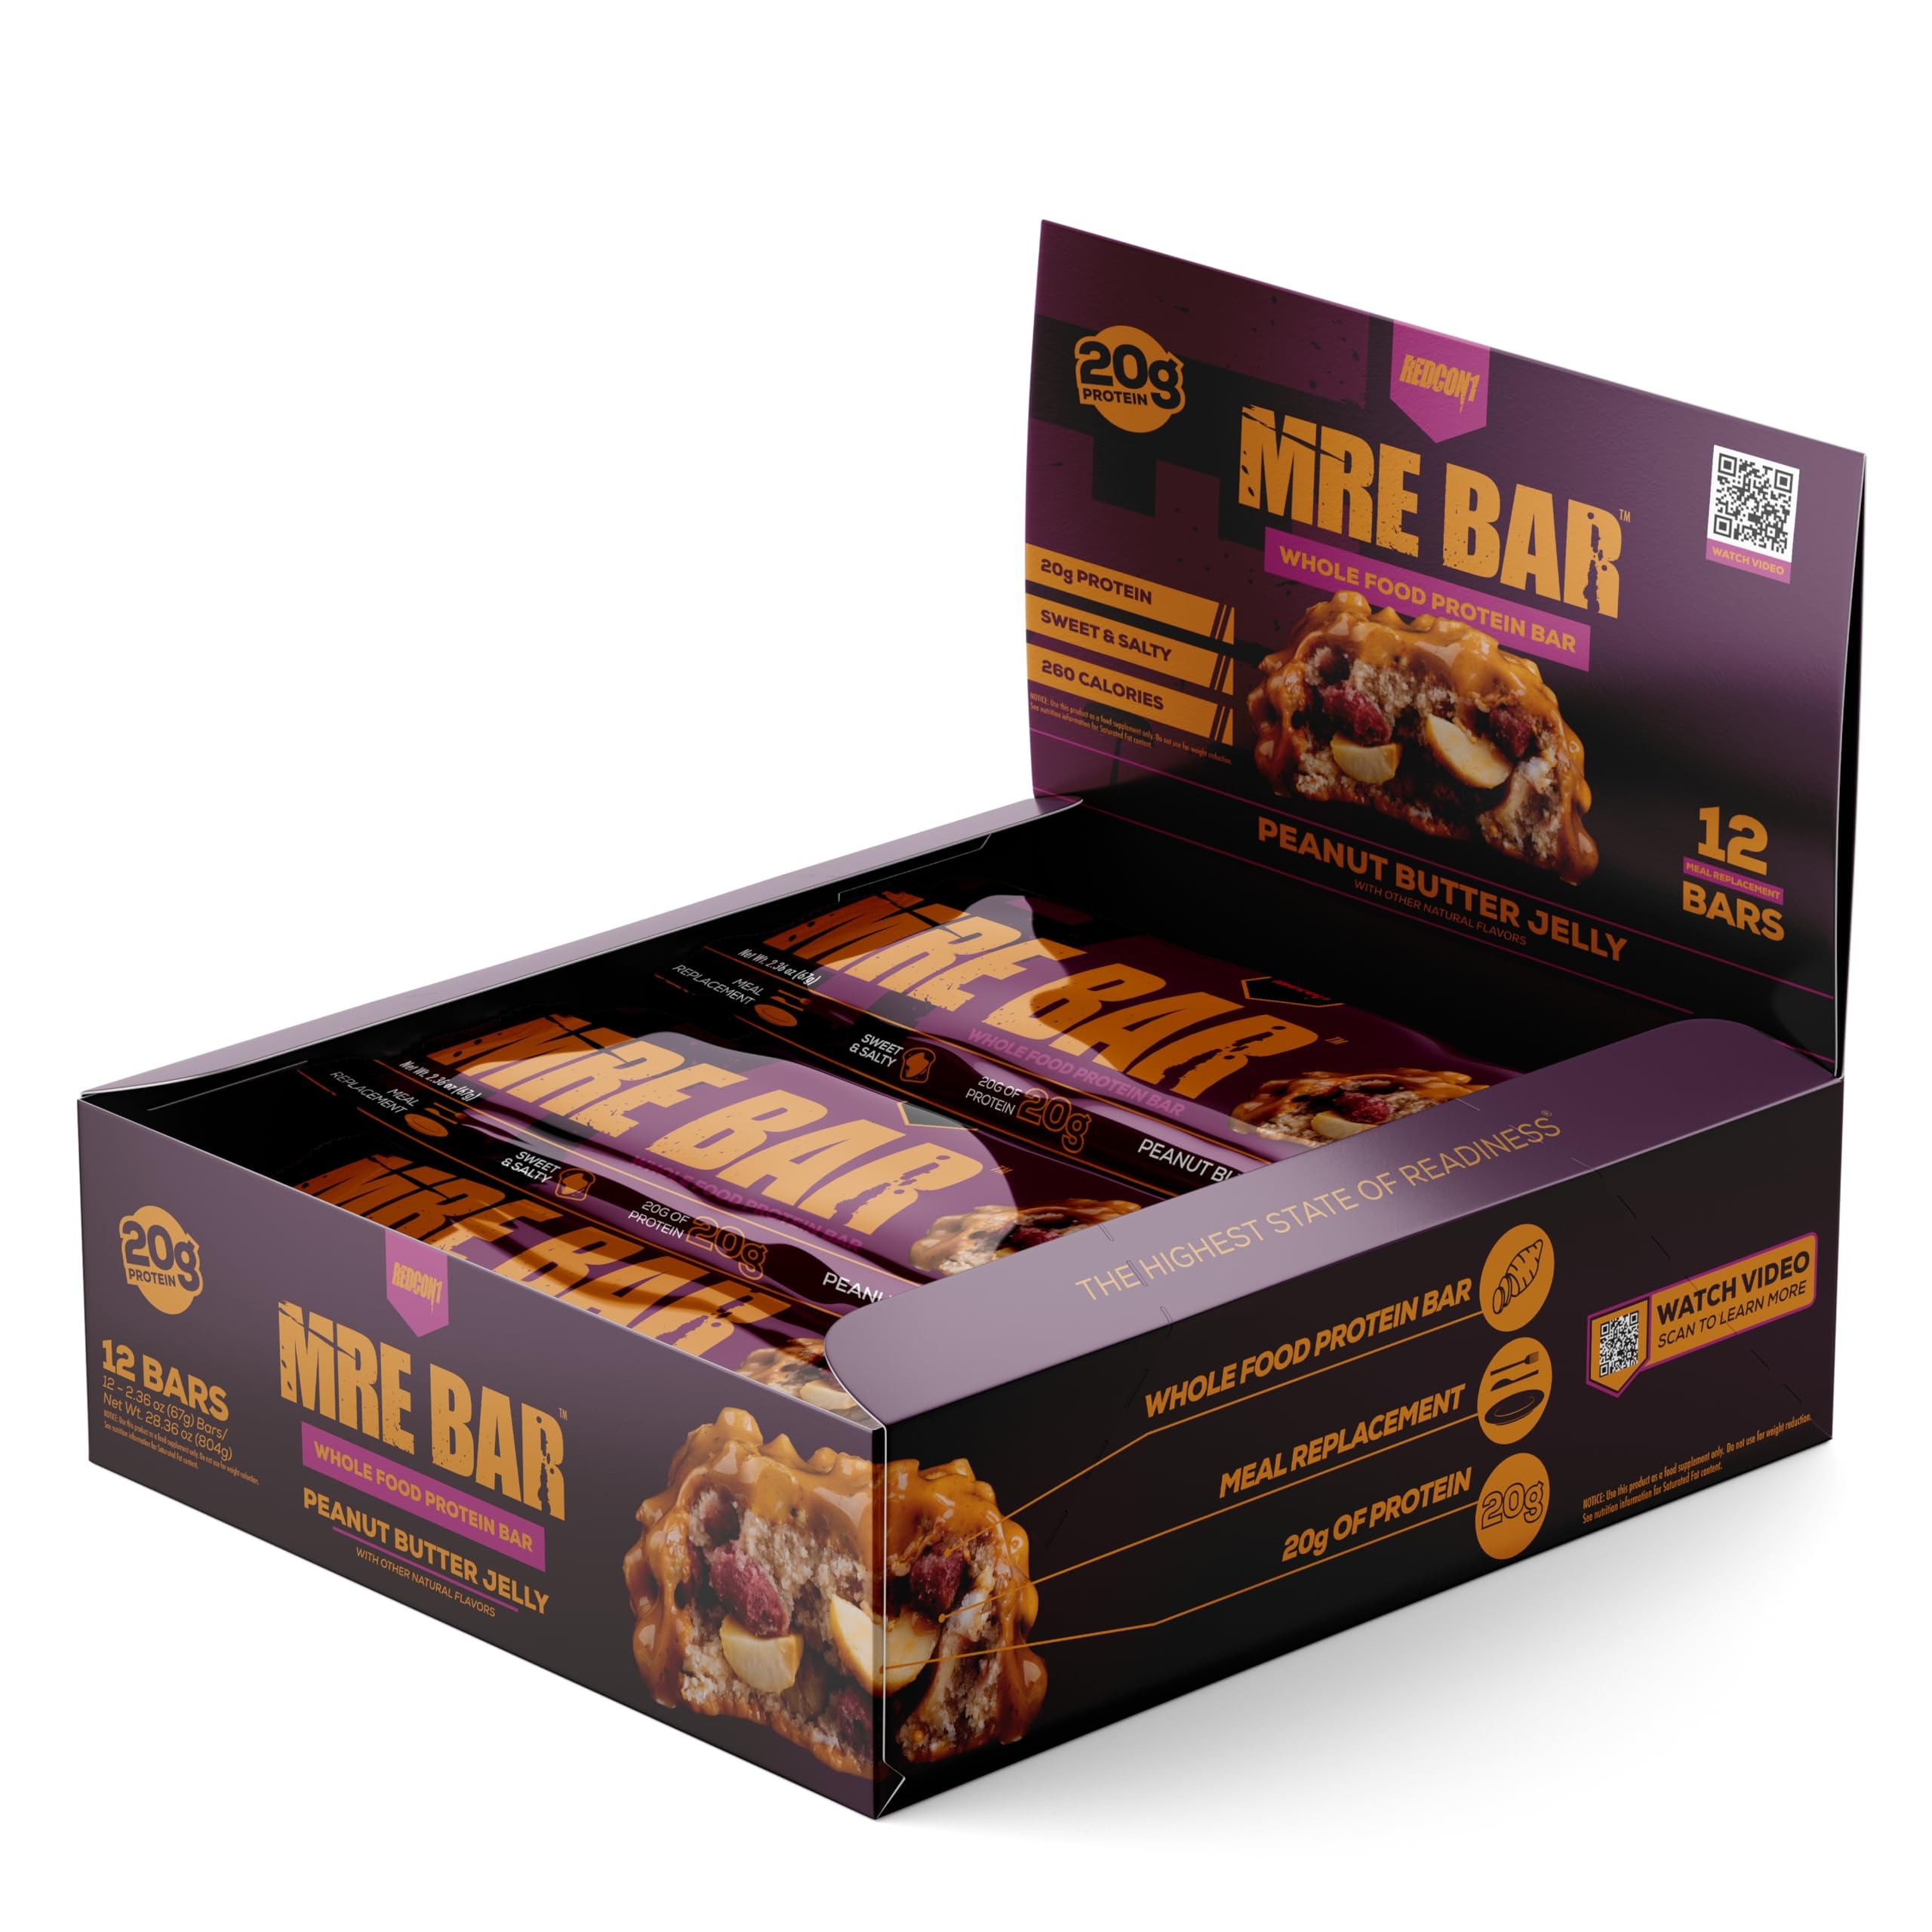
Item Name: REDCON1 MRE Protein Bar, Peanut Butter Jelly - Contains MCT Oil + 20g of Whole Food Protein - Easily Digestible, Macro Balanced Low Sugar Meal Replacement Bar (12 Bars)
Bullet Point 1: Meal Replacement Bars - The REDCON1 MRE Bar is the perfect high protein meal while on the go that's loaded with proper nutrition made from whole food animal protein and won't make you feel overfull. Our MRE Bar is for everyone and at any age.
Bullet Point 2: Ingredients Backed By Science - Our high protein bars have MCT coconut oil, a meager 6g of sugar and a healthy ratio of 29g of carbohydrates and 20g of protein that’s balanced with 9g of fats.
Bullet Point 3: MCT Oils - The macro counts in REDCON1's low sugar protein bars are perfect to fuel your workout without a drastic insulin spike and perform at your best.
Bullet Point 4: Nutrition On The Go - Packing only 260 total calories per protein bar, it’s the perfect snack size meal while on the go, or as pre workout bars, that are loaded with proper nutrition made from real food and won’t make you feel overfull.
Bullet Point 5: Premium Formulated Breakfast Protein Bar - REDCON1 creates only premium formulated meal replacement protein bars with transparent supplement labels that are backed by science, and packed with great ingredients such as coconut oil and rice protein powder.
Product Description: The MRE Bar is the perfect high protein meal while on the go that's loaded with proper nutrition made from whole food animal protein and won't make you feel overfull. Our MRE Bar is for any person and any age. REDCON1's high protein bars have MCT coconut oil, a meager 6g of sugar and a healthy ratio of 29g of carbohydrates and 20g of protein that’s balanced with 9g of fats. The macro counts in our low sugar protein bars are perfect to fuel your workout without a drastic insulin spike and perform at your best. Packing only 260 total calories per protein bar, it’s the perfect snack size meal while on the go, or as pre workout bars, that are loaded with proper nutrition made from real food and won’t make you feel overfull. REDCON1 creates only premium formulated meal replacement protein bars with transparent supplement labels that are backed by science, and packed with great ingredients such as coconut oil and rice protein powder.
Value: 28.36
Unit: Ounce

Price: 29.99